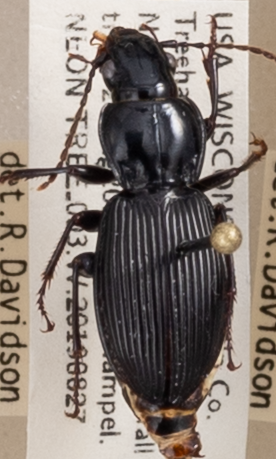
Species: Pterostichus coracinus
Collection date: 2019-08-27
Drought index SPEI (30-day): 0.23
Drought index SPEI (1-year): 2.09
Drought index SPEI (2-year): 1.13